James Sloyan

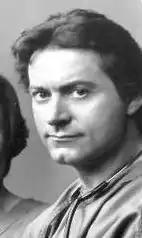
Sloyan in "Westside Medical" (1977)

Sloyan left the United States at an early age to live abroad in Rome, Capri, Milan, Switzerland, and Ireland. His career in show business began upon his return to the United States, in 1957, when Sloyan received a scholarship to the American Academy of Dramatic Arts. Sloyan's acting career was interrupted in 1962, when he was drafted into the United States Army during the Vietnam War.